Pied Piper (TV series)

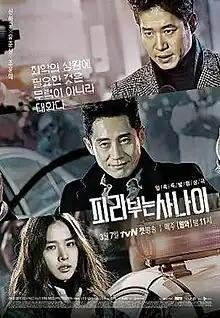
Promotional poster

Pied Piper is a 2016 South Korean police procedural-crime drama television series. It replaced "Cheese in the Trap" and aired on cable network tvN on Mondays and Tuesdays at 23:00 (KST) for 16 episodes from March 7 to April 26, 2016.